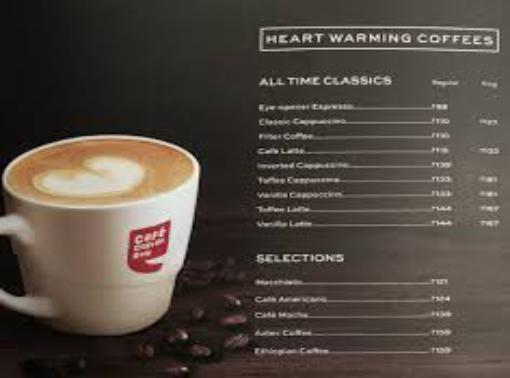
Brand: Cafe Coffee Day
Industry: Food